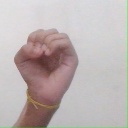
अक्षर: ऊ